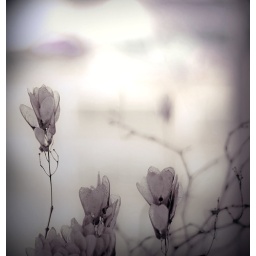
My philosophy, like colour television, is all there in black and white